Ikusaka

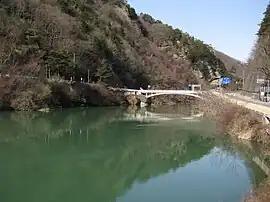
Sanseijibashi bridge

Ikusaka is located in the center of Nagano Prefecture. The Ikusaka Dam and Taira Dam are located in the village.